Alaskan (1883 steamship)

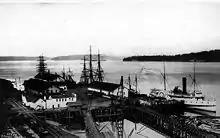
"Alaskan" at dock of Northern Pacific Railway at Tacoma, W.T. circa 1880

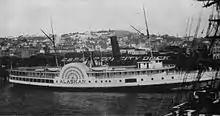
"Alaskan" moored at Seattle

In 1888, unable to make a profit on the Columbia, O.R. & N transferred "Alaskan" to Puget Sound where together with "Olympian" she ran from Tacoma, Seattle, and Port Townsend to Victoria and back. She served on this route until 1889.